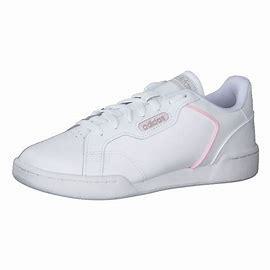
Brand: Adidas
Model: Roguera